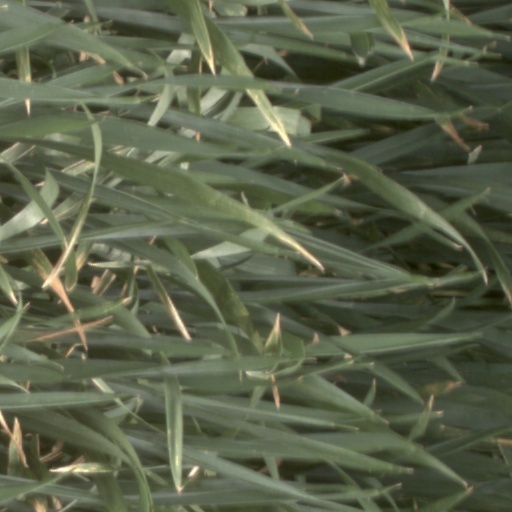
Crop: wheat